WNJR (FM)

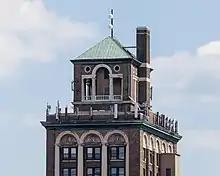
Broadcast antenna atop the Washington Trust Building

In early 2000, the current studio was installed in The Commons and in 2003 a 1500-watt transmitter was installed at the Washington Trust Building, reaching roughly 30 miles in all directions. A change to a new classic rock format and a Simian automated playout system enabled 24-hour broadcasting for the first time. At the same time, the station hired a full-time manager, changed its call sign to WNJR and the frequency to 91.7 MHz. Around 2007, ultimate control of the station was shifted to a member of the faculty, Anthony Fleury, and the role of station manager reverted to student control. In 2007, new MegaSeg automation software aided a format shift to freeform music and the station joined the Pacifica Radio Network.